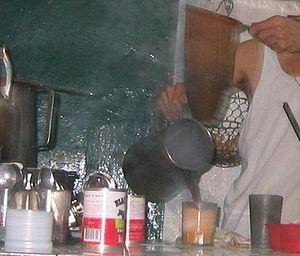
Le thé au lait hongkongais ou thé au lait chaussette est un thé noir agrémenté de lait concentré non sucré ou de lait concentré sucré servi à Hong Kong ou ailleurs. Il est inscrit sur la liste représentative du patrimoine culturel hongkongais.